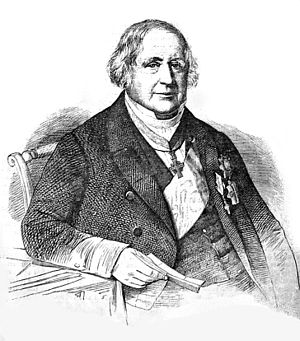
Danmarks regeringer
Leder af den første danske regering, premierminister A. W. Moltke.
Adam Wilhelm Moltke 1785-1864, dansk politiker.
Danmarks regeringer navngives efter regeringslederen, premierministeren, konseilspræsidenten og statsministeren. 1848-1941 kaldtes de ministerier, mens de siden 1942 betegnes regeringer.